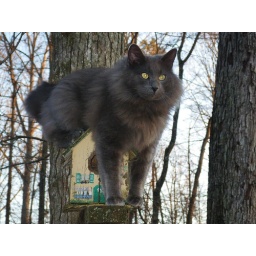
this is martin. no birds are getting in or out of that bird house